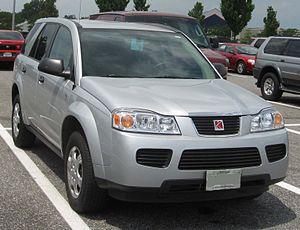
Le Saturn Vue est un véhicule de type SUV vendu dans la gamme Saturn, la plus petite marque américaine appartenant au géant General Motors. Commercialisé depuis la fin 2001 uniquement en Amérique du Nord, c'est le premier modèle Saturn dans la catégorie des trucks, autrement dit les monospaces, vans, SUV et autres 4x4. Il disparaitra fin 2010 avec la marque Saturn.